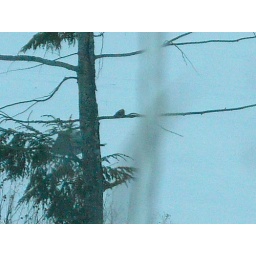
Little bird in the only evergreen tree we have!